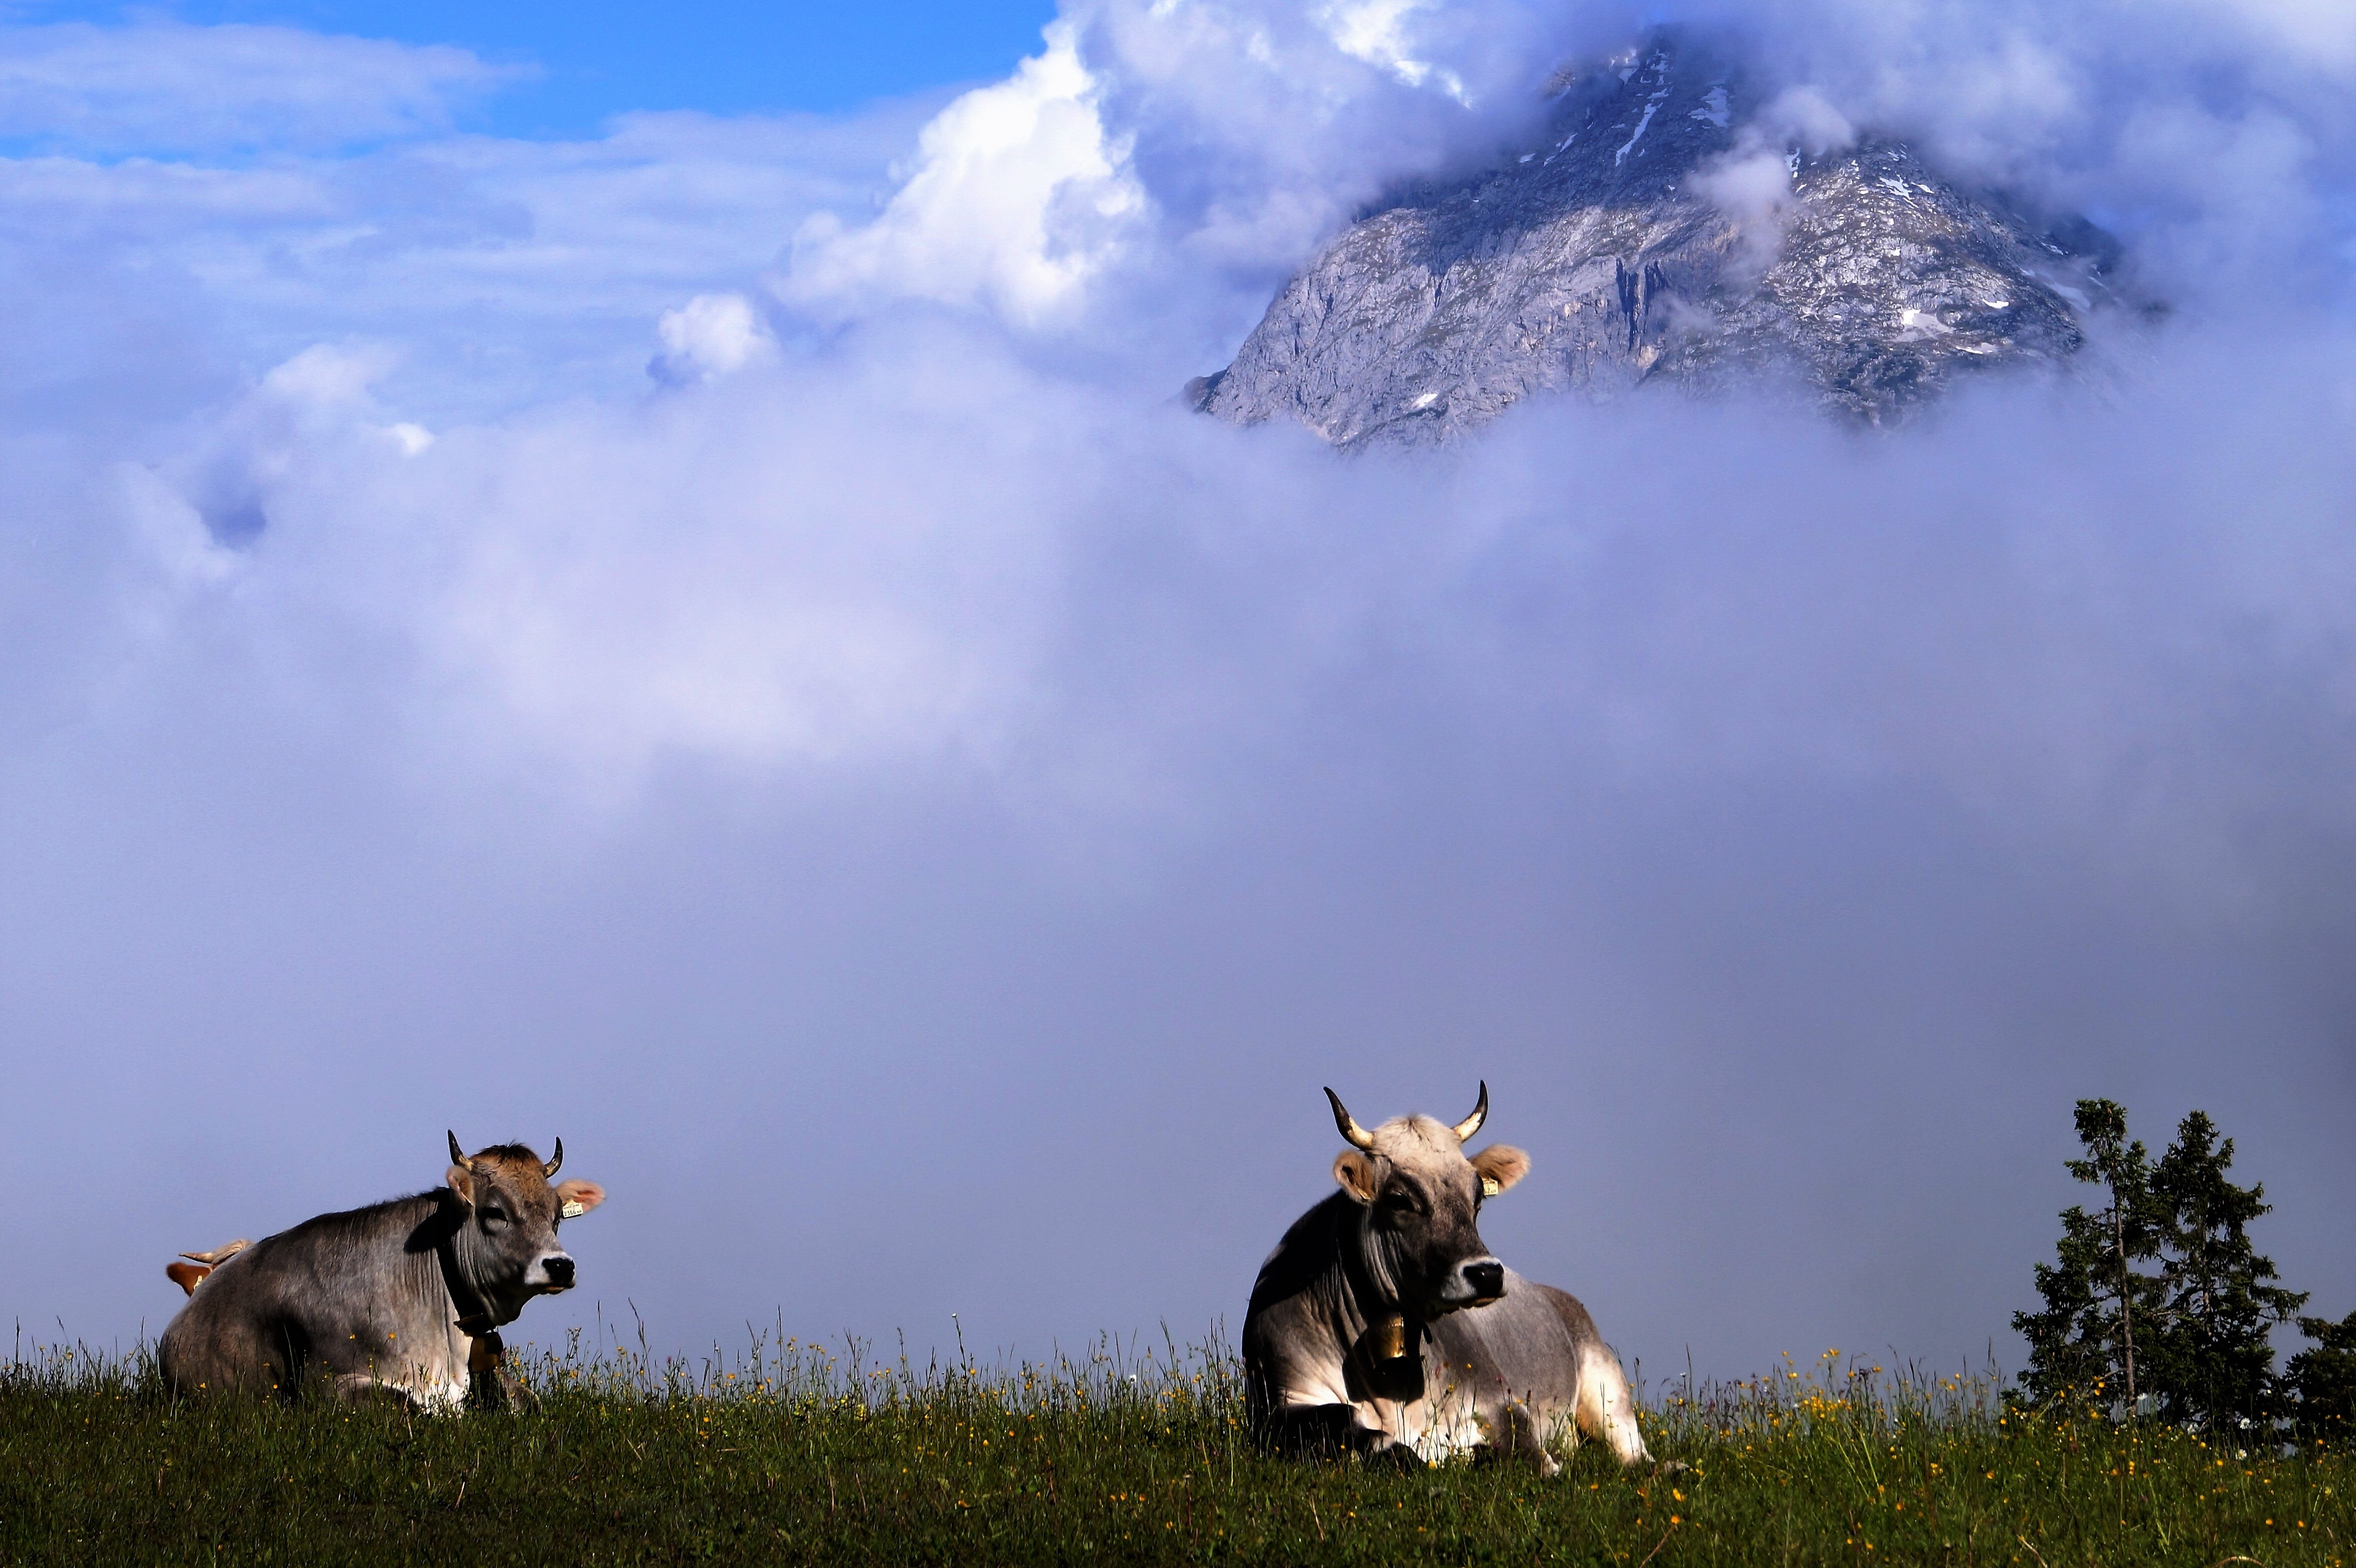
nature, grass, mountain, sky, meadow, mountain range, summer, herd, pasture, grazing, mammal, alpine, agriculture, beef, austria, cows, clouds, grassland, animals, habitat, tyrol, rural area, alm mountains, cows cow, cattle like mammal